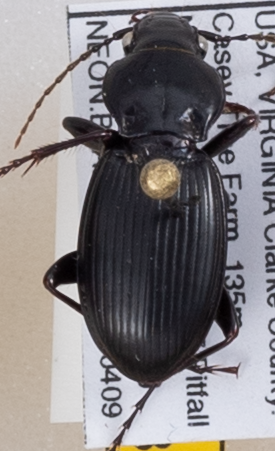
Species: Cyclotrachelus furtivus
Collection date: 2019-04-09
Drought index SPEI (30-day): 0.364
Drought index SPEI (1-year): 2.09
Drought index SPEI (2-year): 2.09